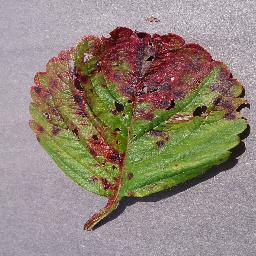
Label: Strawberry___Leaf_scorch